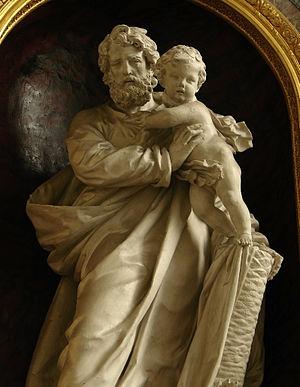
Statue de Saint Joseph par les frères Duthoit (19ème siècle). Chapelle de la Mère-Dieu Anglesque ou de Notre-Dame Anglette (1291), dite de Saint-Joseph (1832), cathédrale Notre-Dame d'Amiens.